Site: brandenburg
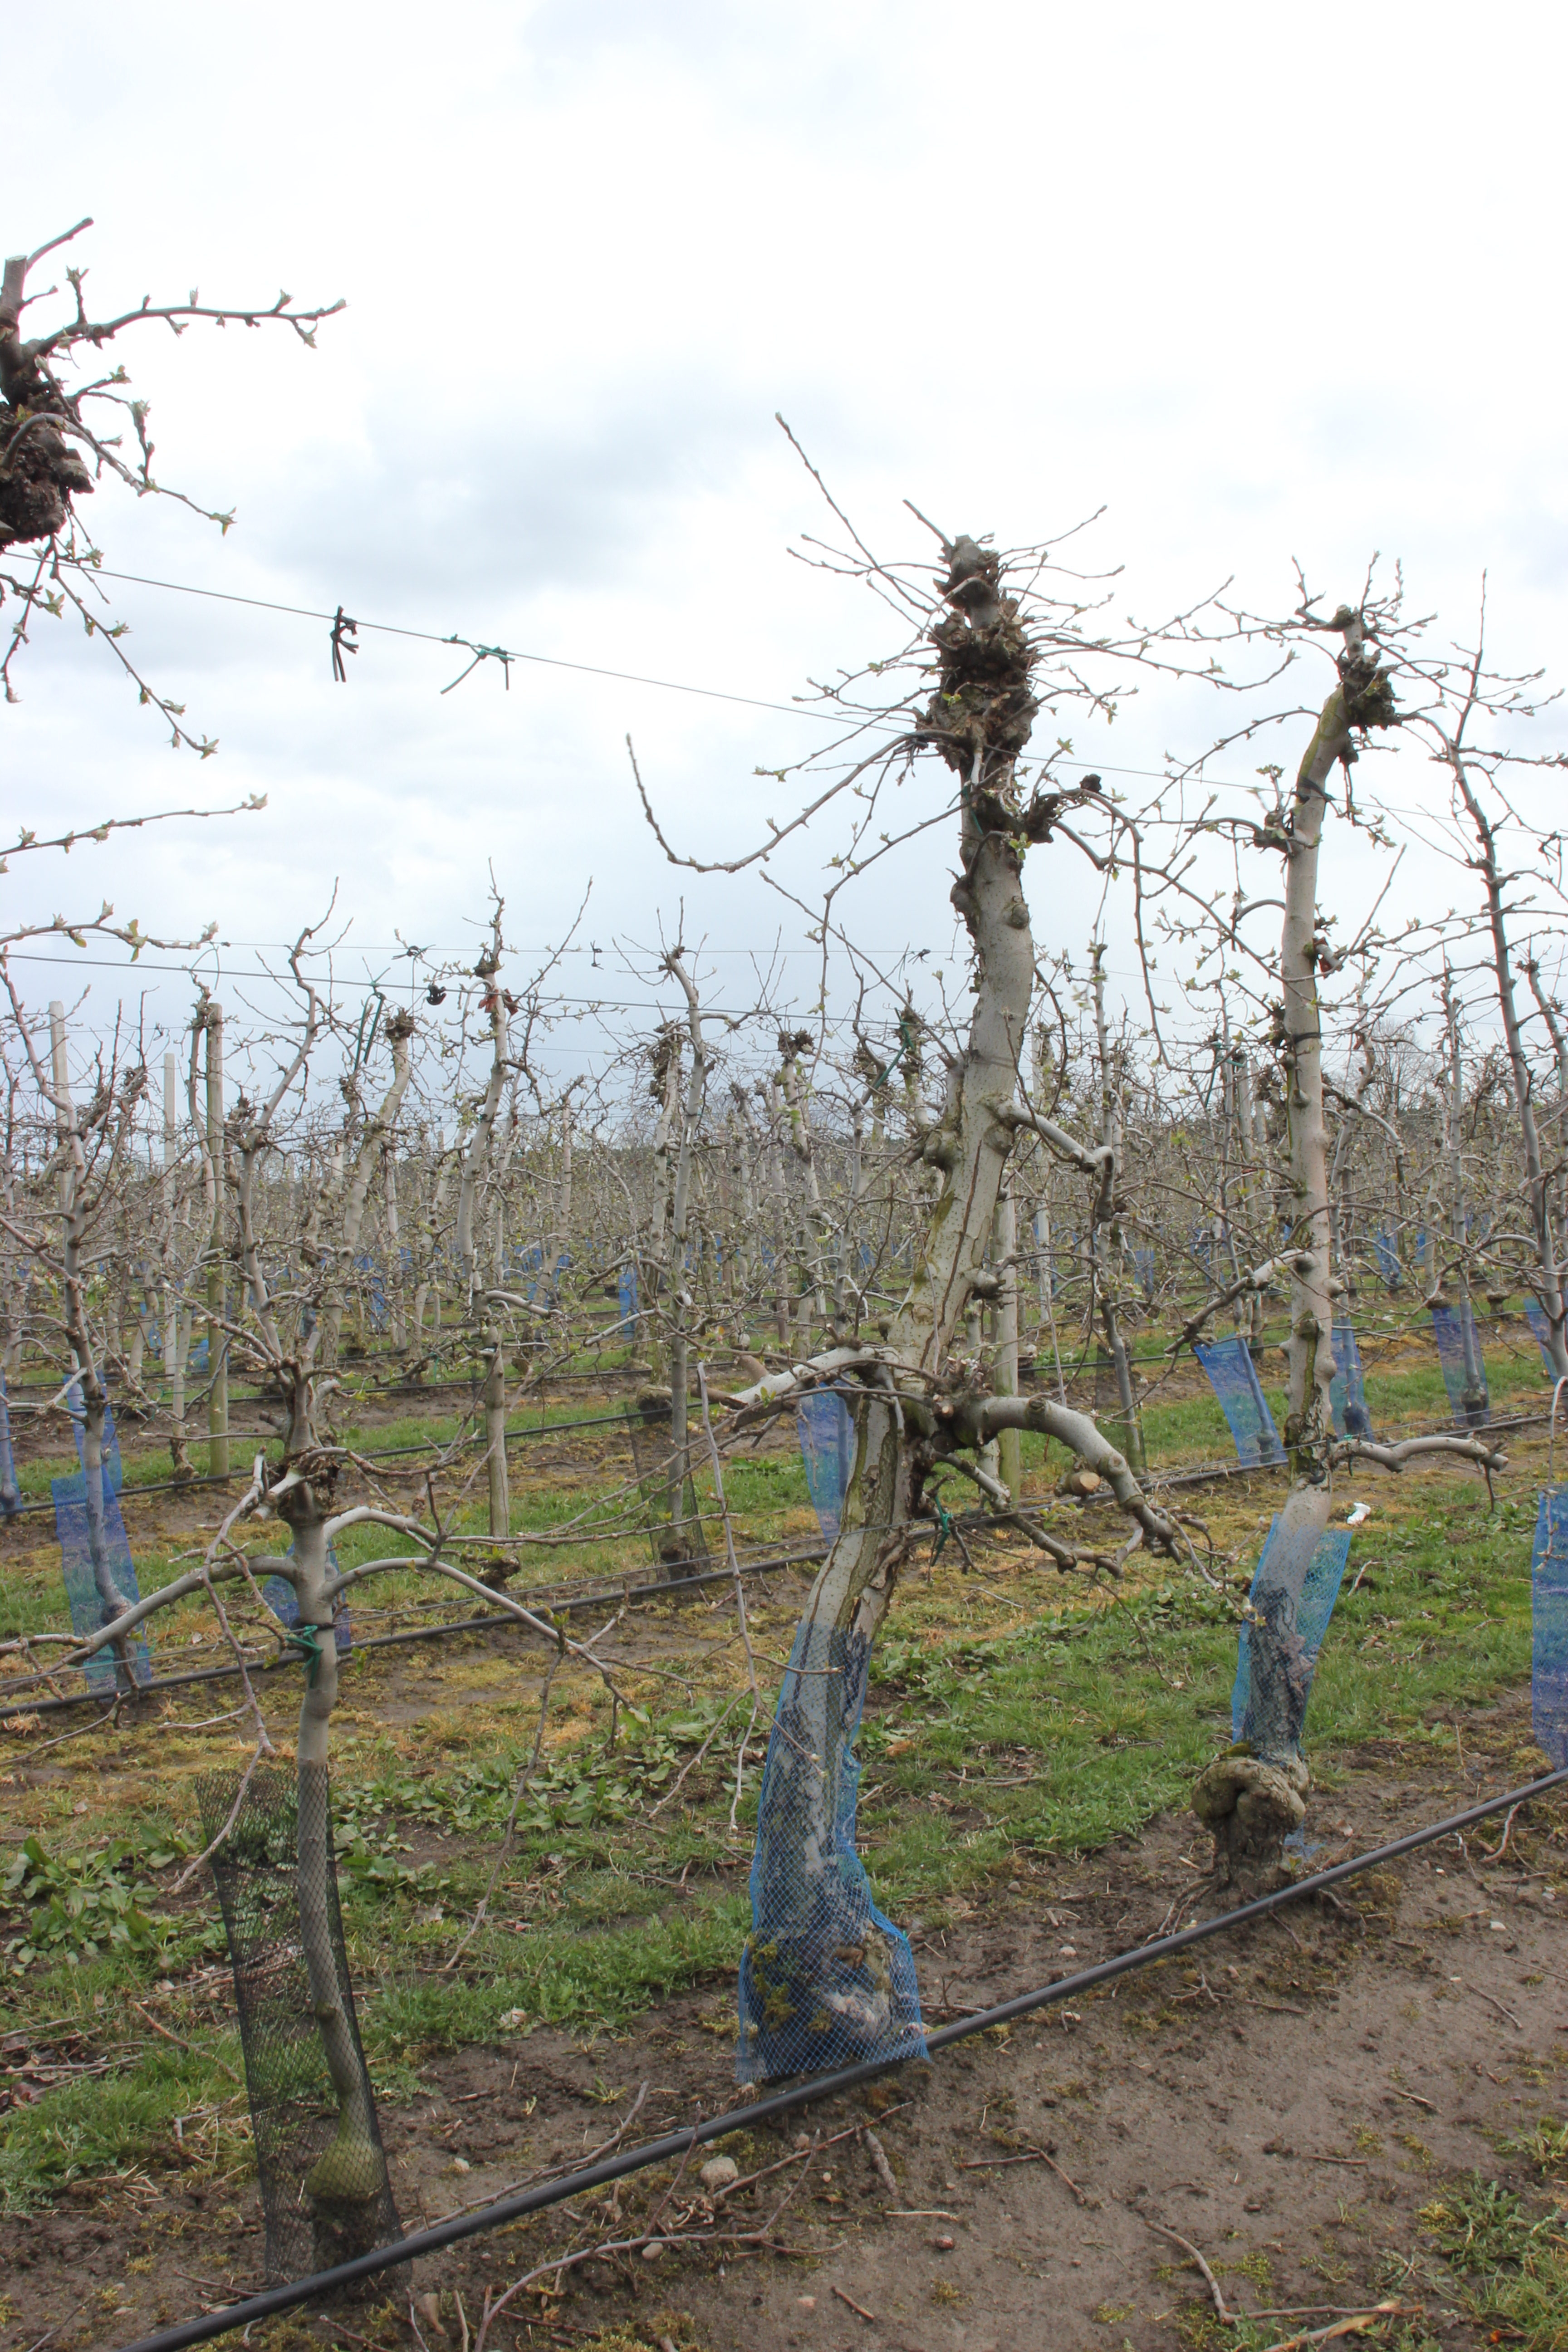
Growth stage (BBCH 55): Inflorescence emergence